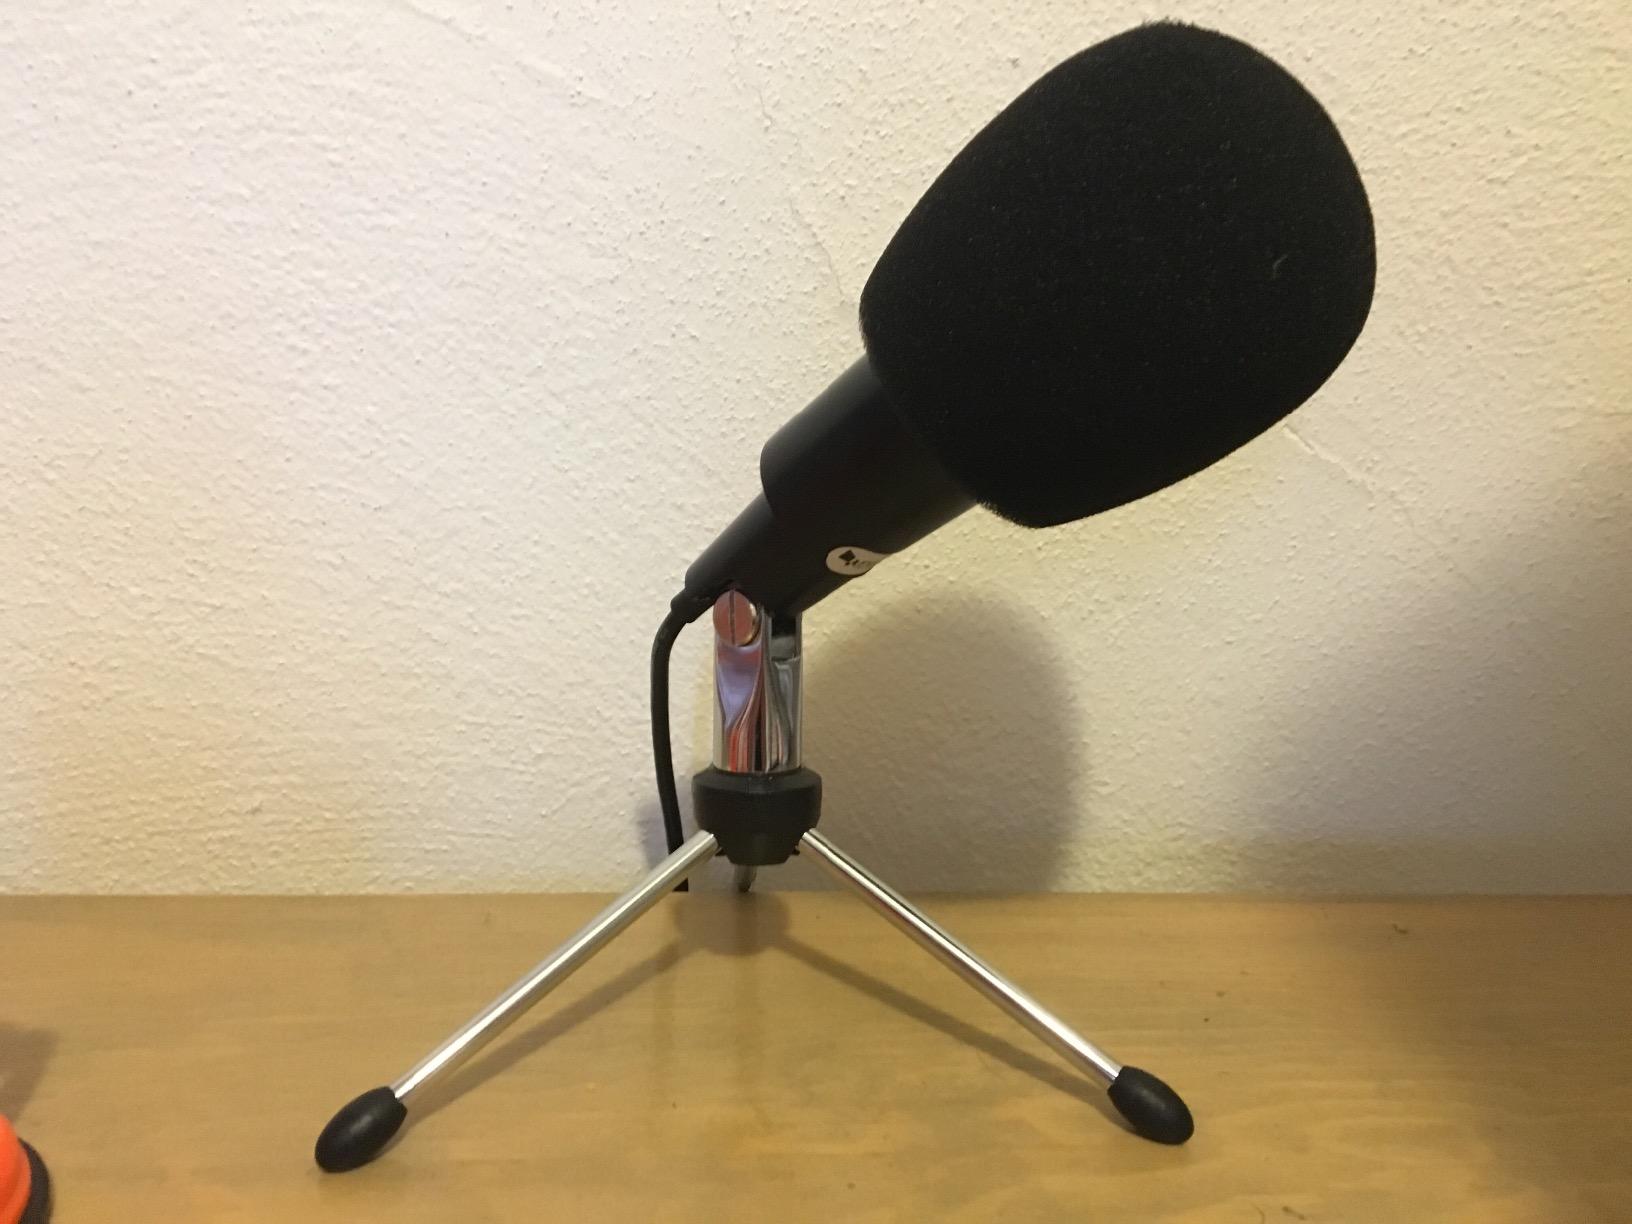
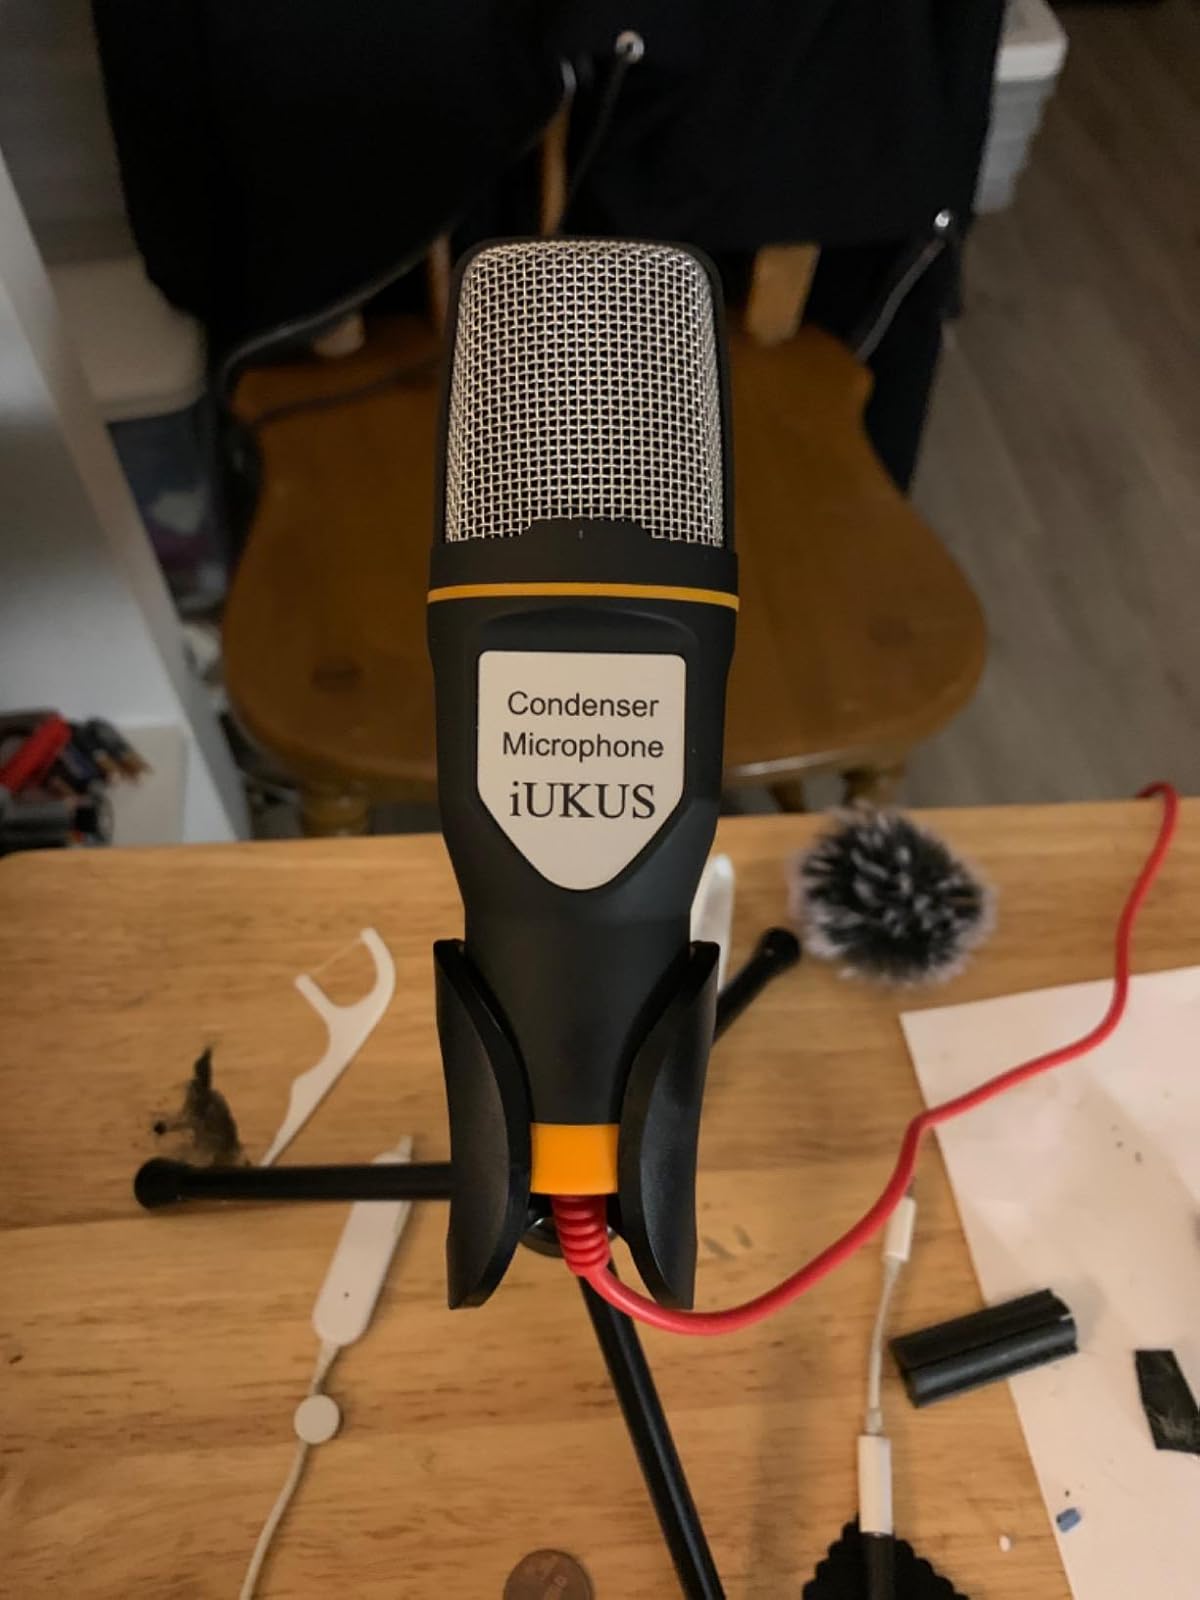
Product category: microphone
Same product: no